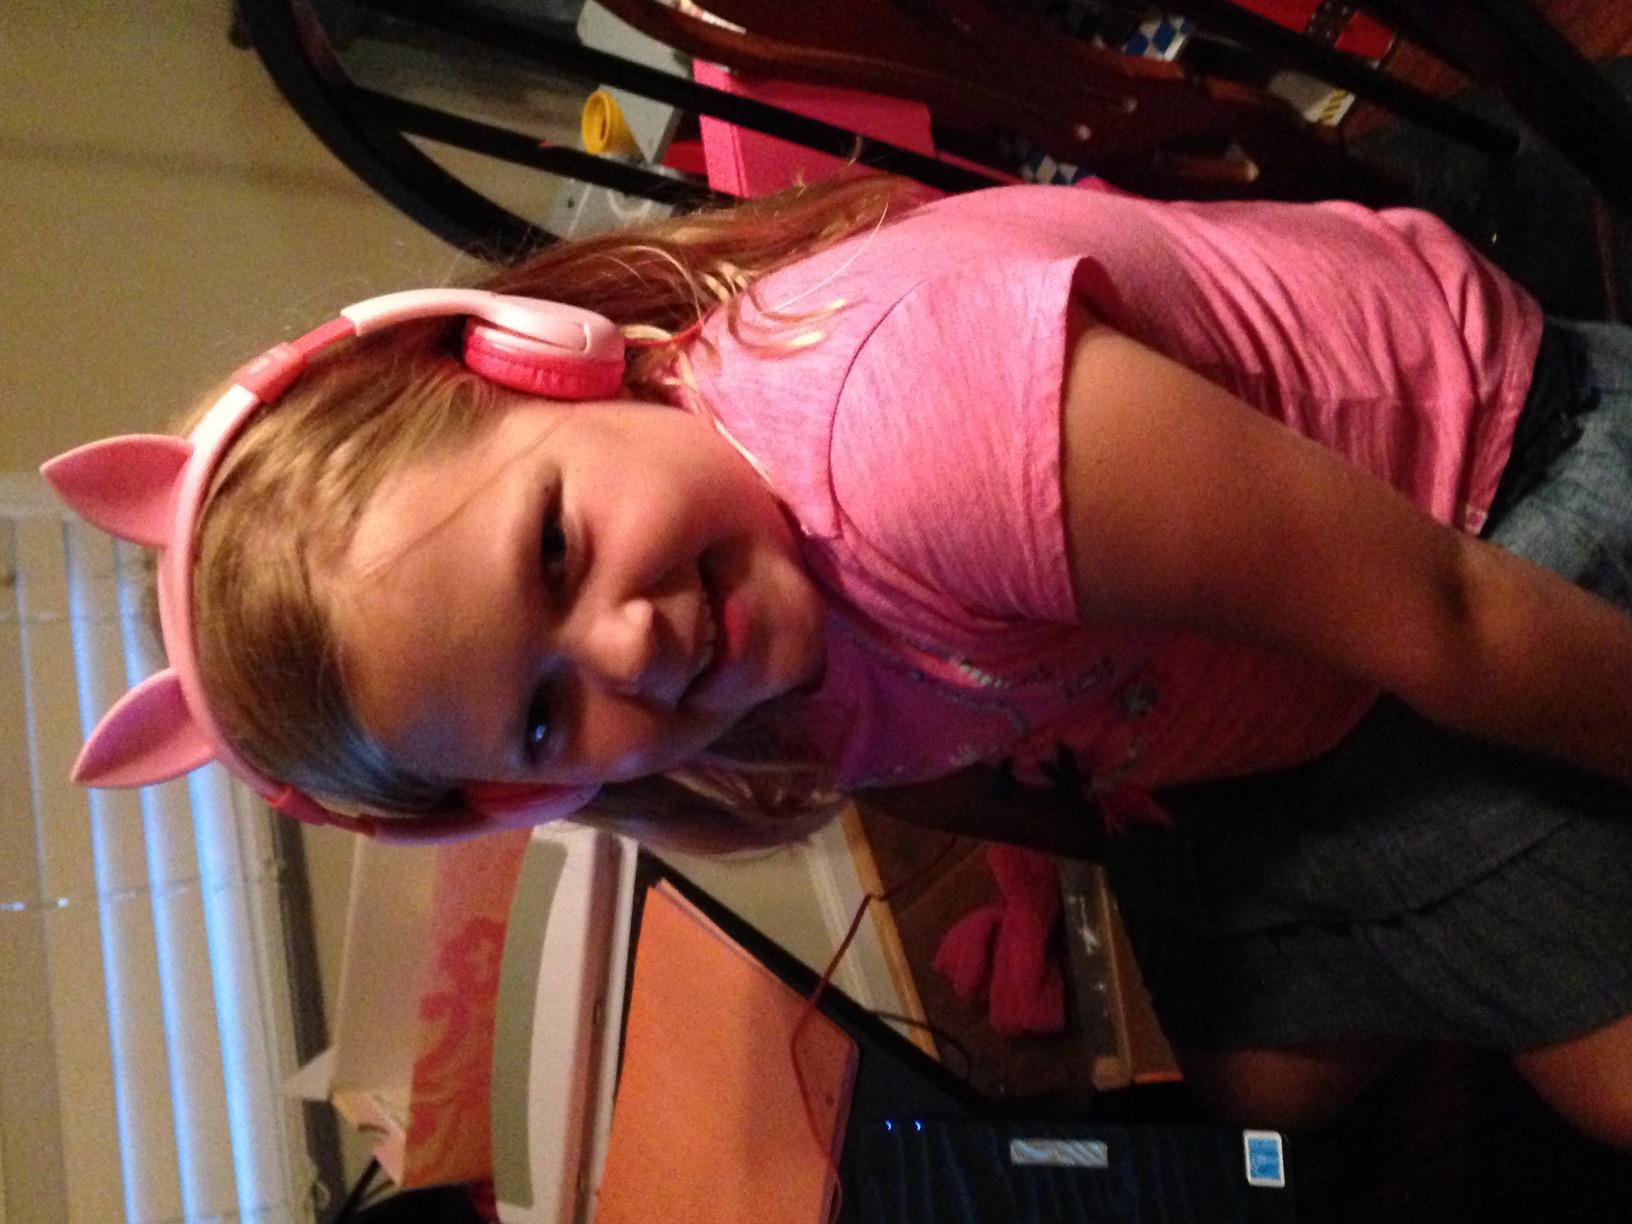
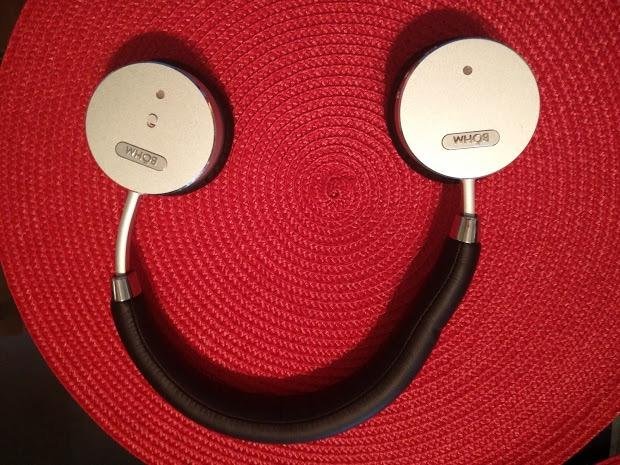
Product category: headphones
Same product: no